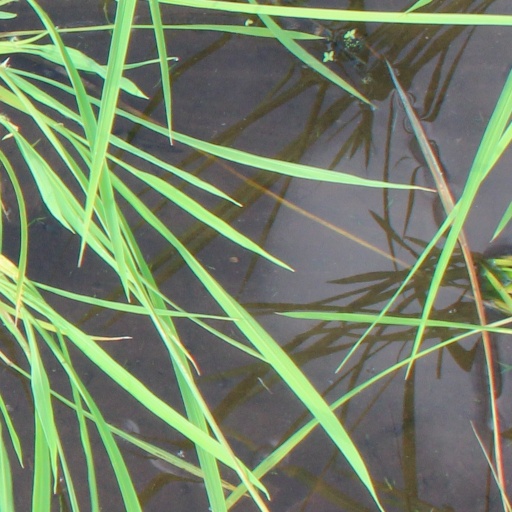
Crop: rice